Double Qaim-Maqamate of Mount Lebanon

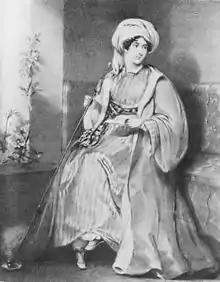
Lady Hester Lucy Stanhope, a British orientalist who lived for 29 years in Mount Lebanon and had a prominent role in igniting the Druze revolt against the Egyptians and fueling sectarian hatred between the Druze and Christians.

Foreign countries played a major role in worsening sectarian hatreds. The British, after their Protestant missionaries were unable to win a large audience of native Lebanese Christians, supported and encouraged the Druze and supplied them with money and weapons, as did the French for the Maronites, with most of Britain and France's agents being Orientalists who spent many years in the Levant. For all of these reasons, the atmosphere in Mount Lebanon had become filled with tensions between the Maronites and the Druze, and was liable to explode at any moment for the most trivial of reasons.